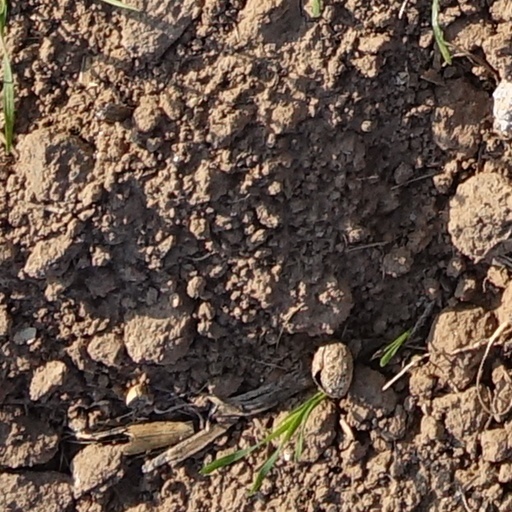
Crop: wheat